Rossa Matilda Richter

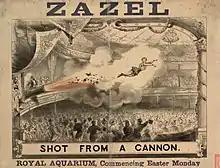
An early poster advertising Zazel's performances at the Royal Aquarium

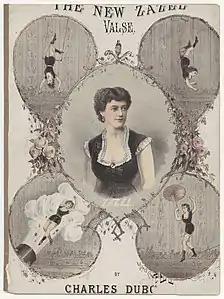
A poster by Alfred Concanen advertising "The New Zazel" waltz composed by Charles Dubois

Most sources, including the "Guinness Book of World Records", cite Richter as the first human cannonball. However, the claim has been contested by others who claim that "The Australian Marvels," Ella Zuila and George Loyal, performed the act a few years earlier. Zuila and Loyal were hired by Adam Forepaugh, an American circus owner who learned that his rival, Barnum, might bring Richter to North America. The duo were a featured attraction in Forepaugh's circus and drew comparisons to Richter for their similar aerial stunts. Their cannonball stunts differed somewhat in that rather than being fired from a cannon into a net, Loyal was projected from the cannon and caught by Zuila, who would be hanging upside down with her knees over the bar of a trapeze.